Nerves of Steel (video game)

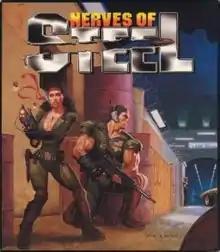

Nerves of Steel is a first-person shooter video game developed by Rainmaker Software and BnB Software that was published by Merit Studios in 1995 for MS-DOS computers. A port for the Atari Jaguar was slated for a Q2 1995 release, which never came to fruition.